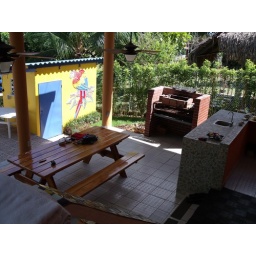
Beautiful mosaic on the pool house wall and dolphin mosaics around the pool